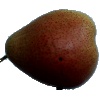
Label: pear_forelle